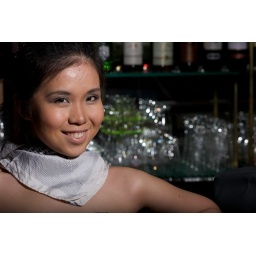
Bare quadra A head camera right, reflected in mirror behind bar